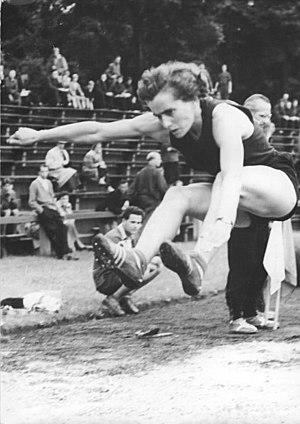
Christa Stubnick, née Seliger le 12 décembre 1933 à Gardelegen et mariée Fischer, est une athlète allemande. Elle a remporté deux médailles d'argent aux Jeux olympiques d'été de 1956.